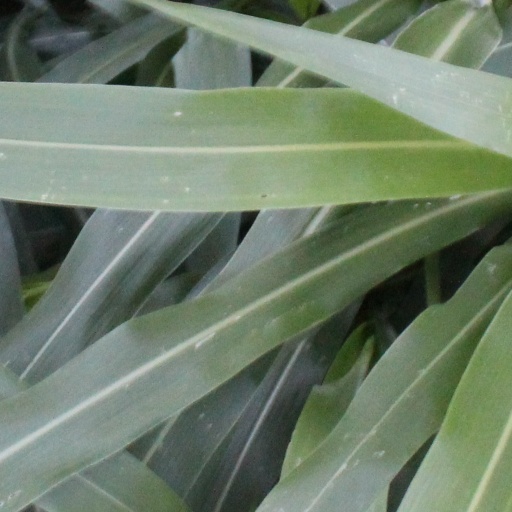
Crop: sorghum